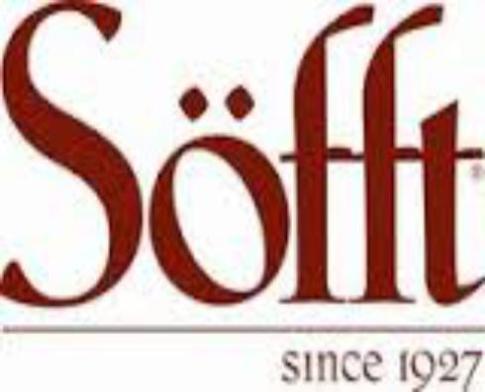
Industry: Clothes